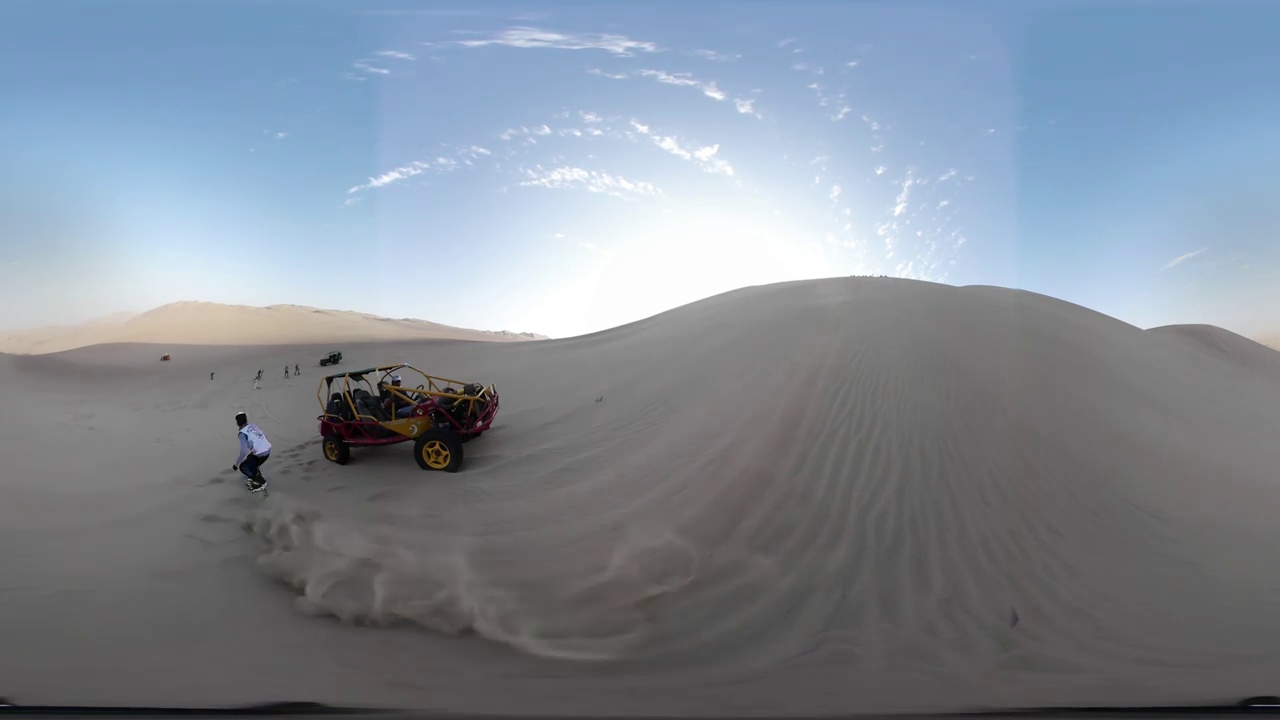
Referred object: the person in the white shirt next to the dune buggy

Referred object: the red and yellow dune buggy